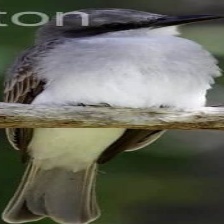
Species: GRAY KINGBIRD
Scientific name: TYRANNUS DOMINICENSIS